Cupola

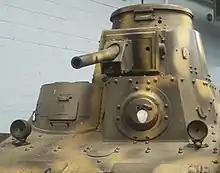
The turret of a Japanese Type 91 Ha-Go light tank with its distinctive, bubble-shaped commander's cupola

The term cupola can also refer to the protrusions atop an armoured fighting vehicle due to their distinctive dome-like appearance. They allow crew or personnel to observe, offering very good all round vision, or even field weaponry, without being exposed to incoming fire. Later designs, however, became progressively flatter and less prominent as technology evolved to allow designers to reduce the profile of their vehicles.